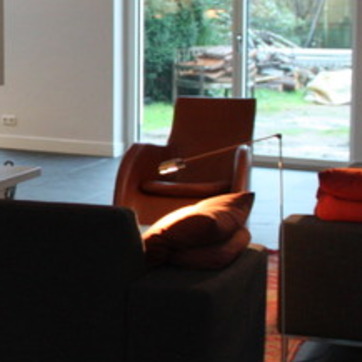
Material: leather